Protected areas of North Carolina

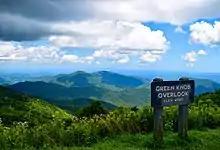
Green Knob Overlook along the Blue Ridge Parkway

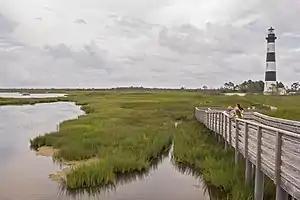
Bodie Island in Cape Hatteras National Seashore

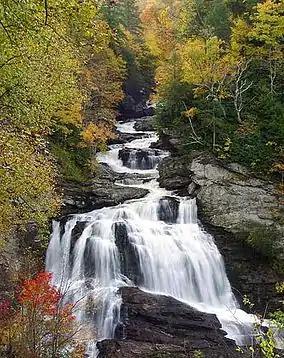
Cullusaja Falls in Nantahala National Forest

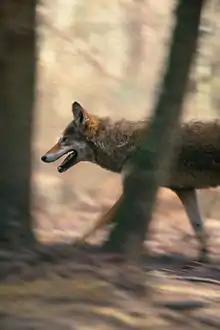
A Red Wolf; present in the Alligator River National Wildlife Refuge

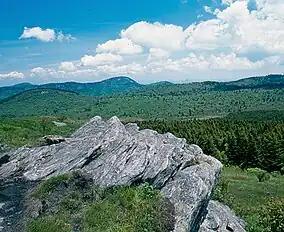
Shining Rock Wilderness

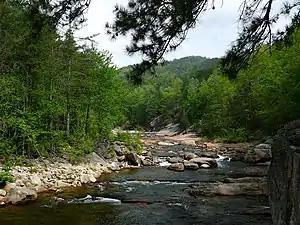
Wilson's Creek

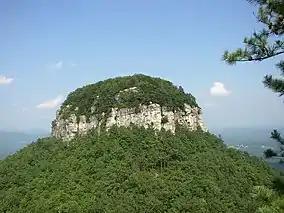
Big Pinnacle of Pilot Mountain State Park.jpg

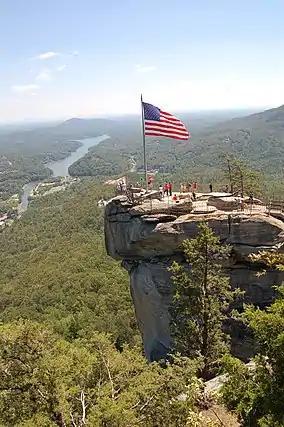
Opera Box observation point at Chimney Rock State Park

Out of North Carolina's protected land, 250,000 acres of land and water is managed by the North Carolina Department of Natural and Cultural Resources. These areas include State Parks, State Recreation Areas, State Natural Areas, State Lakes, State Trails, State Rivers, State Forests, Educational State Forests, State Historic Sites, and NC Coastal Reserves.